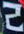
Number: 2